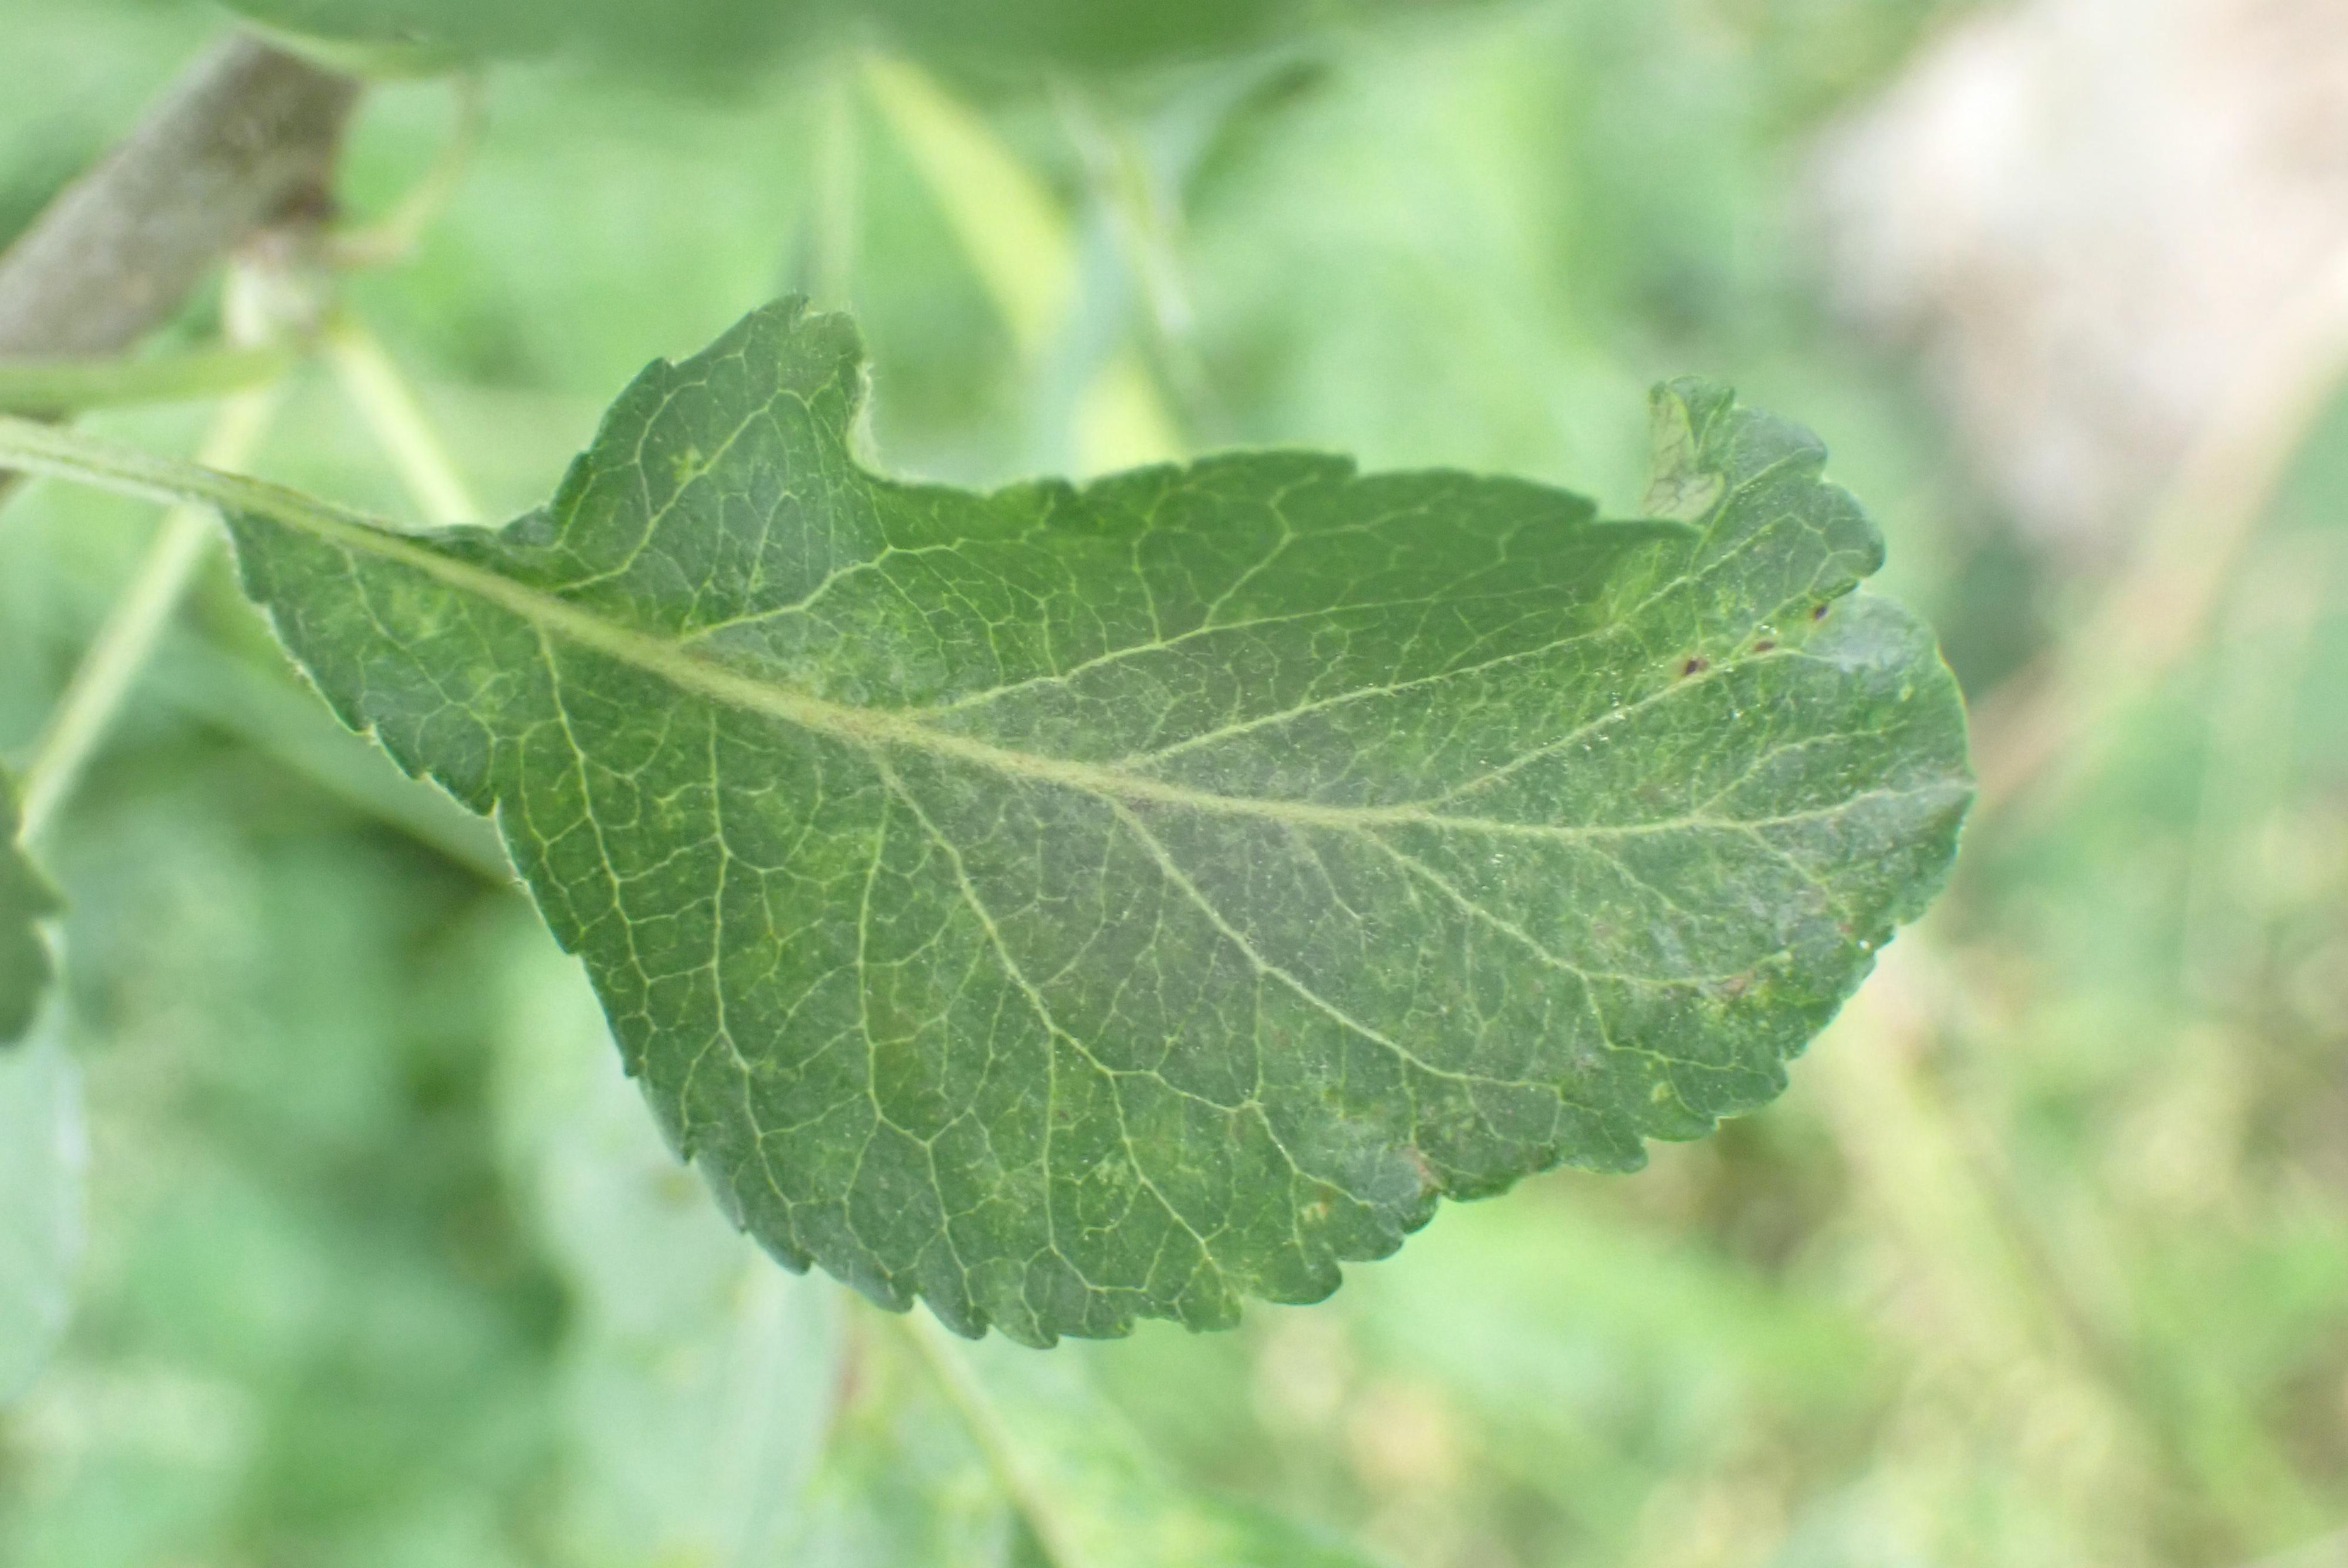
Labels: scab